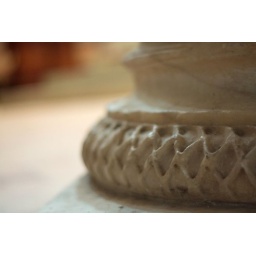
The base of a column in a church in Perugia, Umbria, Italy